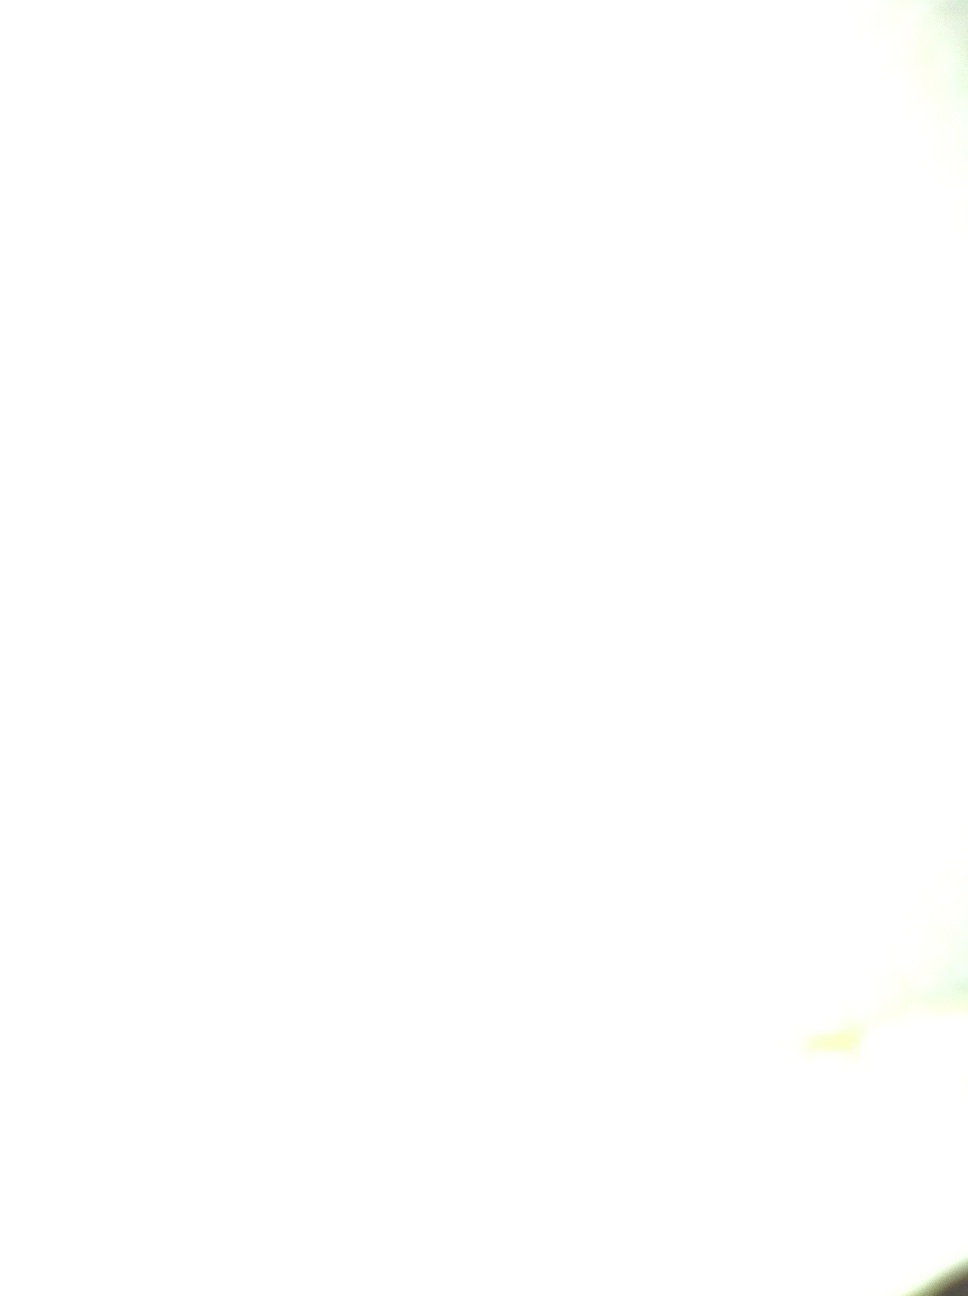Question: What is this?
Answer: unanswerable